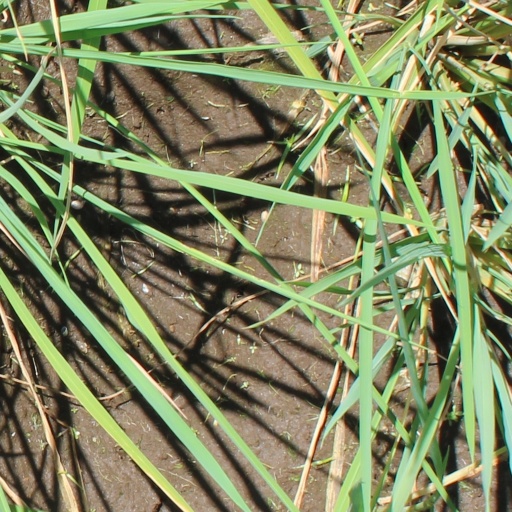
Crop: rice